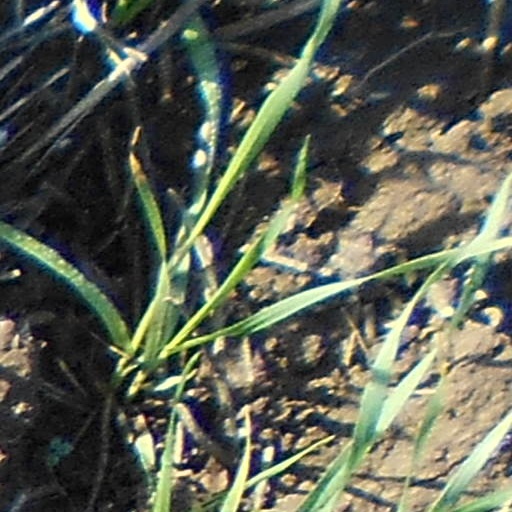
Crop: wheat